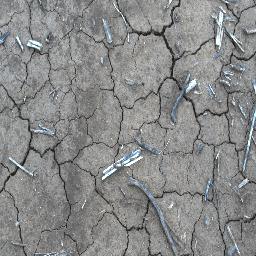
Label: negative